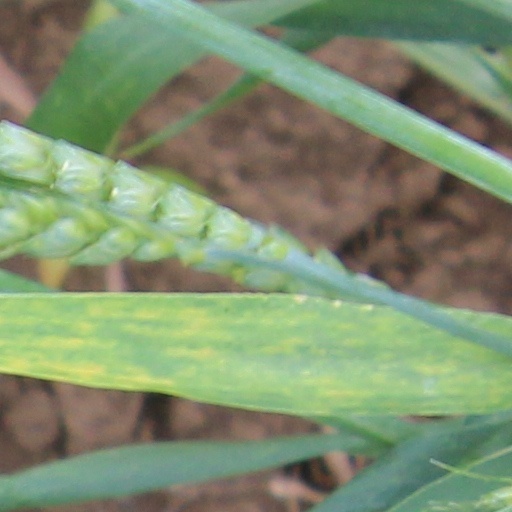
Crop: wheat